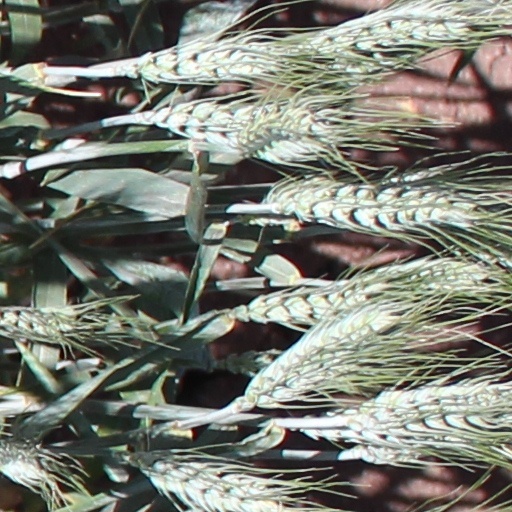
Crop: wheat